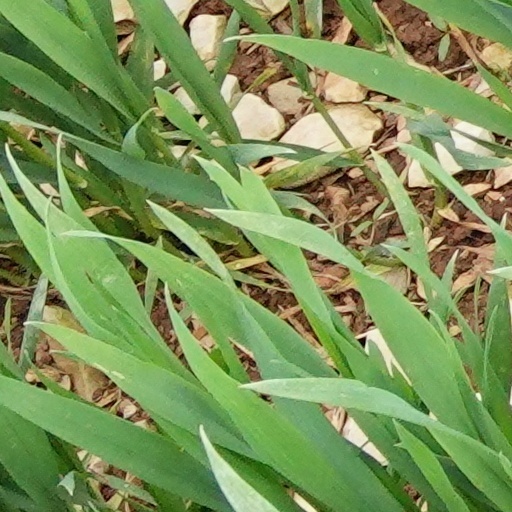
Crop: wheat